2009 AAA 400

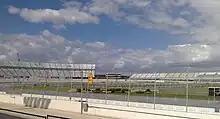
Dover International Speedway, where the race was held.

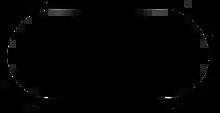
The layout of Dover International Speedway, the venue where the race was held.

The 2009 AAA 400 was the twenty-eighth of thirty-six scheduled stock car races of the 2009 NASCAR Sprint Cup Series and the second in the ten-race season-ending Chase for the Sprint Cup. It took place on September 27, 2009, in Dover, Delaware, at Dover International Speedway, a short track that holds NASCAR races. The NASCAR race makes use of the track's standard configuration, a four-turn short track oval that is long. The track's turns are banked at twenty-four degrees, and both the front stretch (the location of the finish line) and the backstretch are banked at nine degrees.